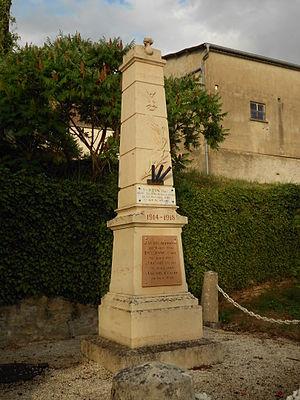
Monument aux mort Orcevaux
Orcevaux est une commune française située dans le département de la Haute-Marne, en région Grand Est.